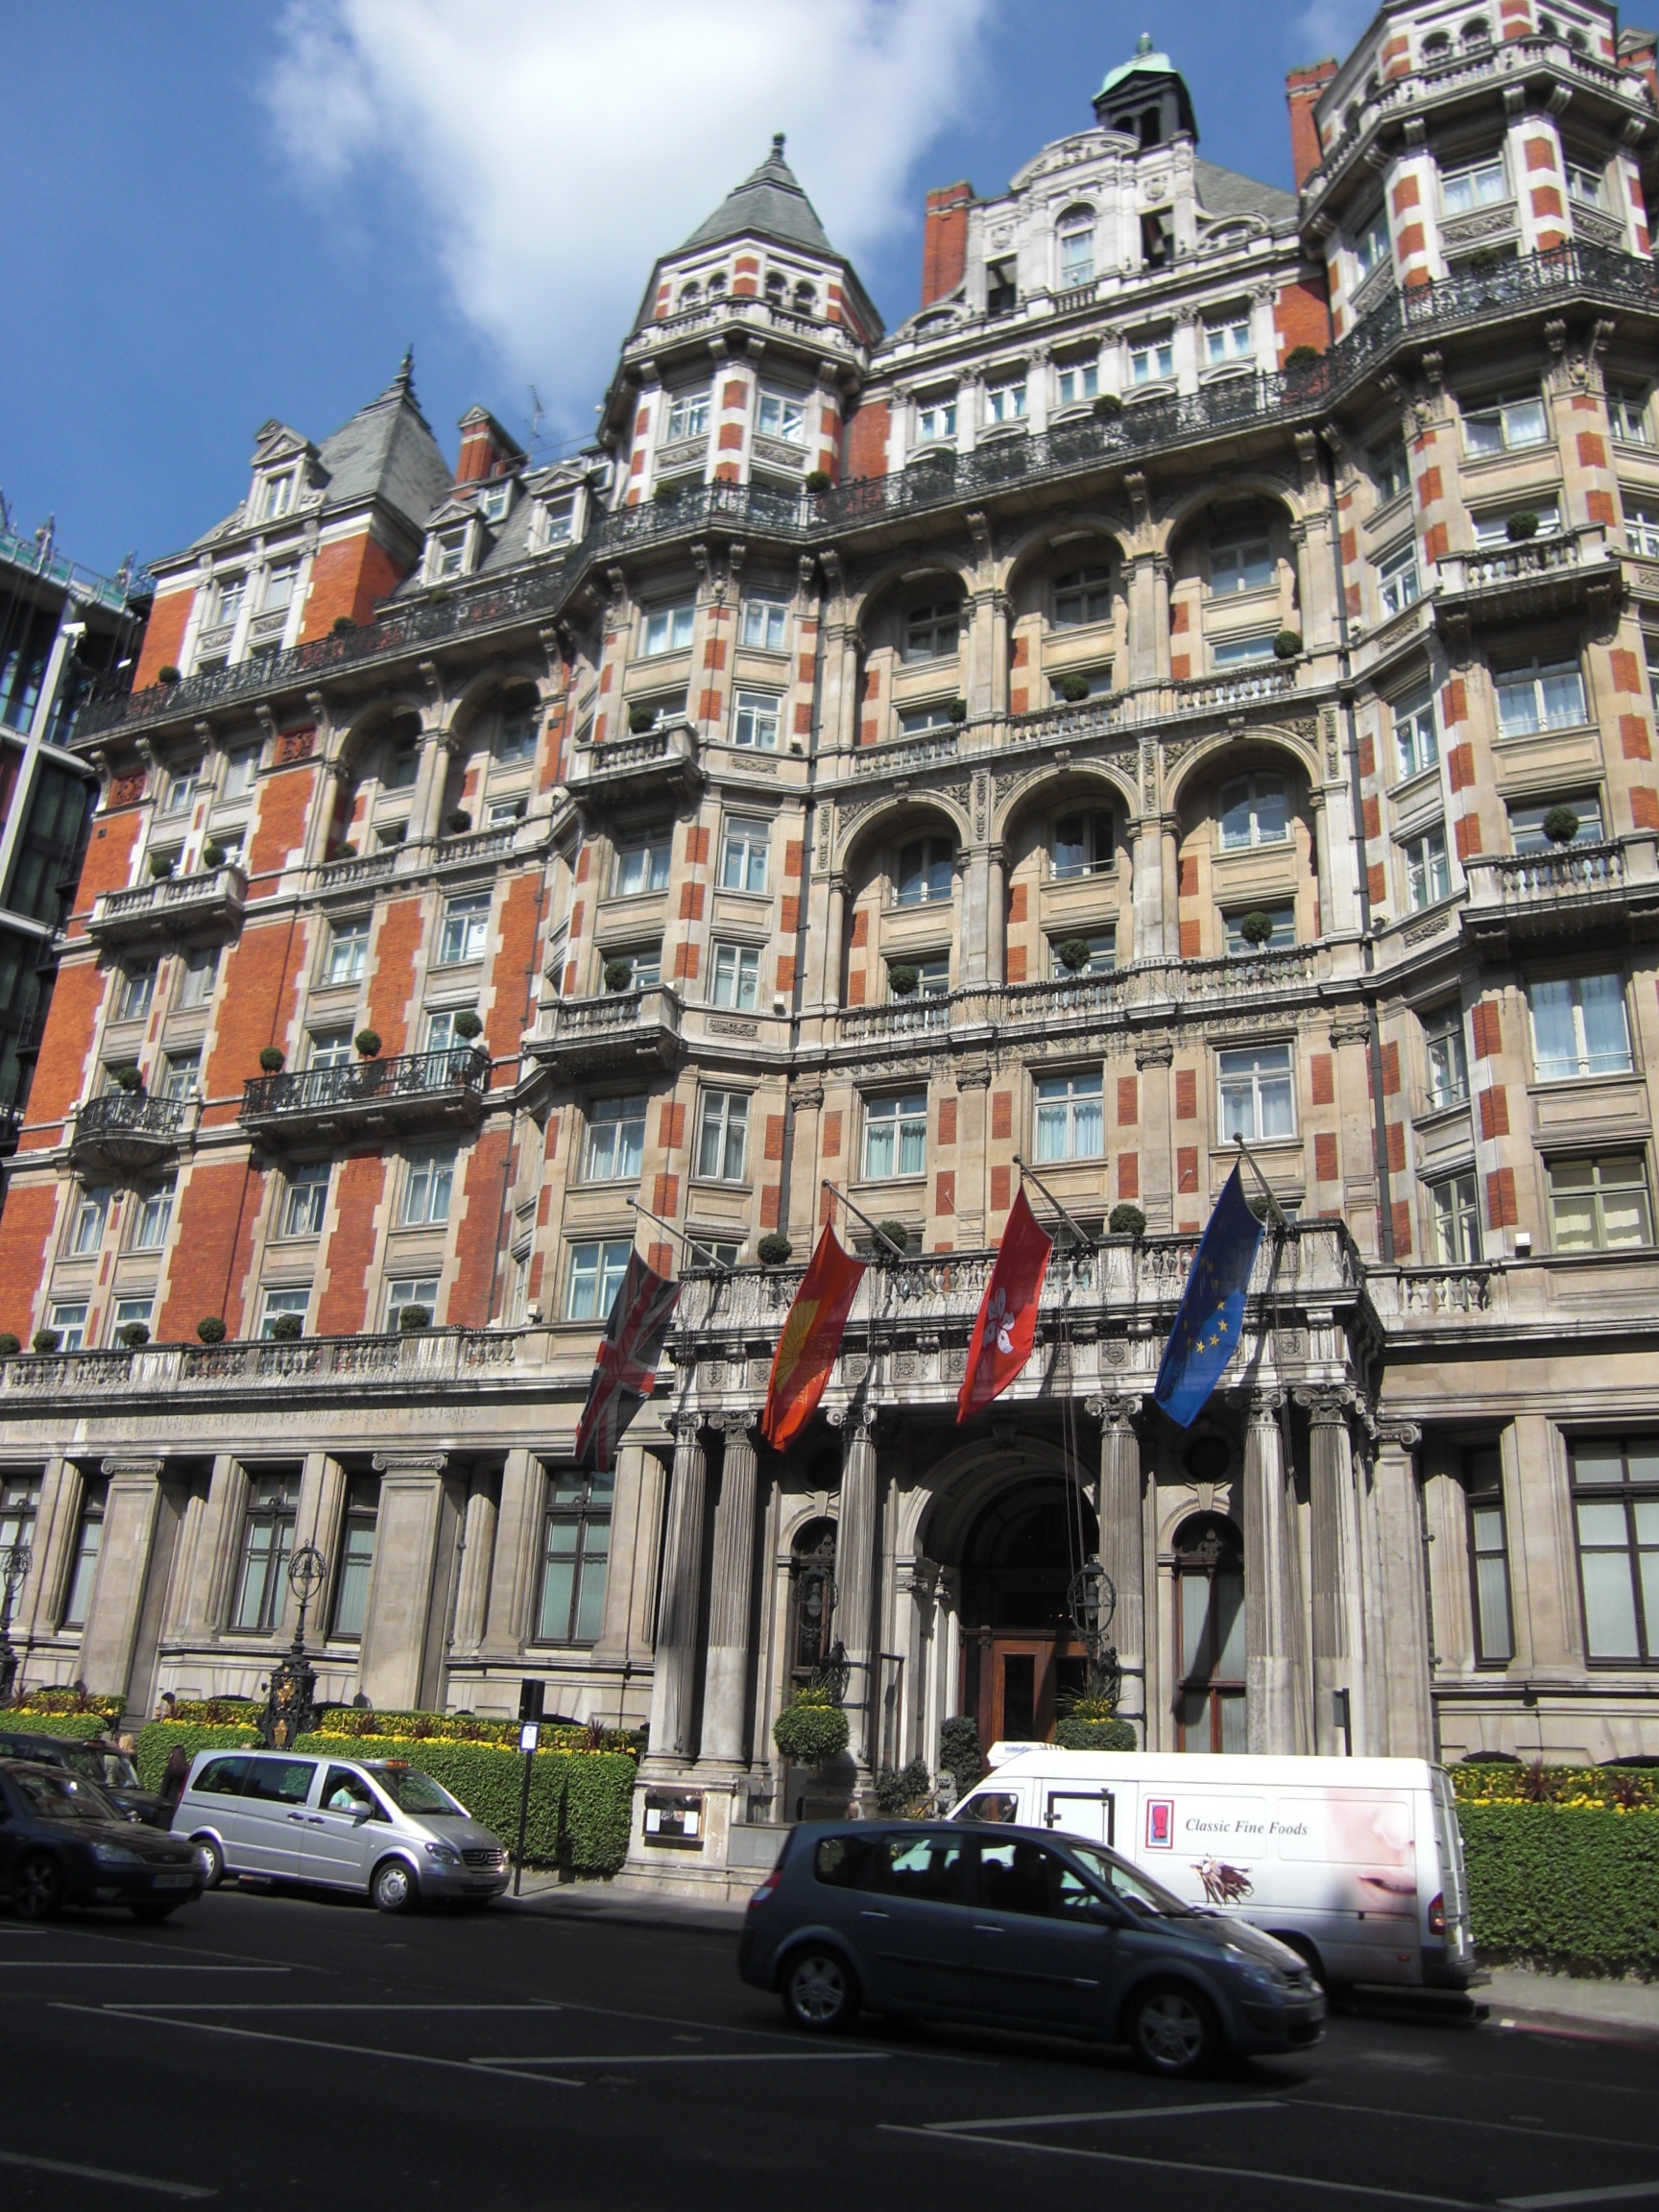
architecture, road, street, town, building, city, cityscape, downtown, plaza, landmark, facade, england, london, metropolis, neighbourhood, united kingdom, tours, urban area, residential area, human settlement